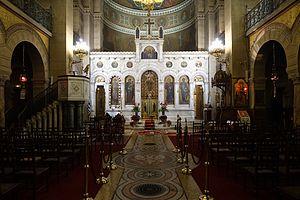
La cathédrale grecque Saint-Étienne ou cathédrale grecque Saint-Stéphane est la cathédrale de l'Église orthodoxe grecque de Paris et le siège de la métropole grecque-orthodoxe de France. Elle est située au 7, rue Georges-Bizet dans le 16ᵉ arrondissement. Siège d'un évêché depuis 1953, elle était encore simple église le 22 décembre 1895, jour de sa consécration sous le vocable de « Saint-Étienne ».
Ludwig Thiersch est un peintre allemand.